Harry Beck

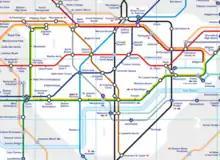
The modern Tube map, based on the simplified topological design invented by Beck

Beck tried to regain control of the map through threatening legal action, but in 1965 he abandoned the attempt, "bitter and betrayed by the very organisation he had helped, so admirably, to promote." In 1997, Beck's importance was posthumously recognised, and currently (2022) the statement 'This diagram is an evolution of the original design conceived in 1931 by Harry Beck' is printed on every London Underground map.